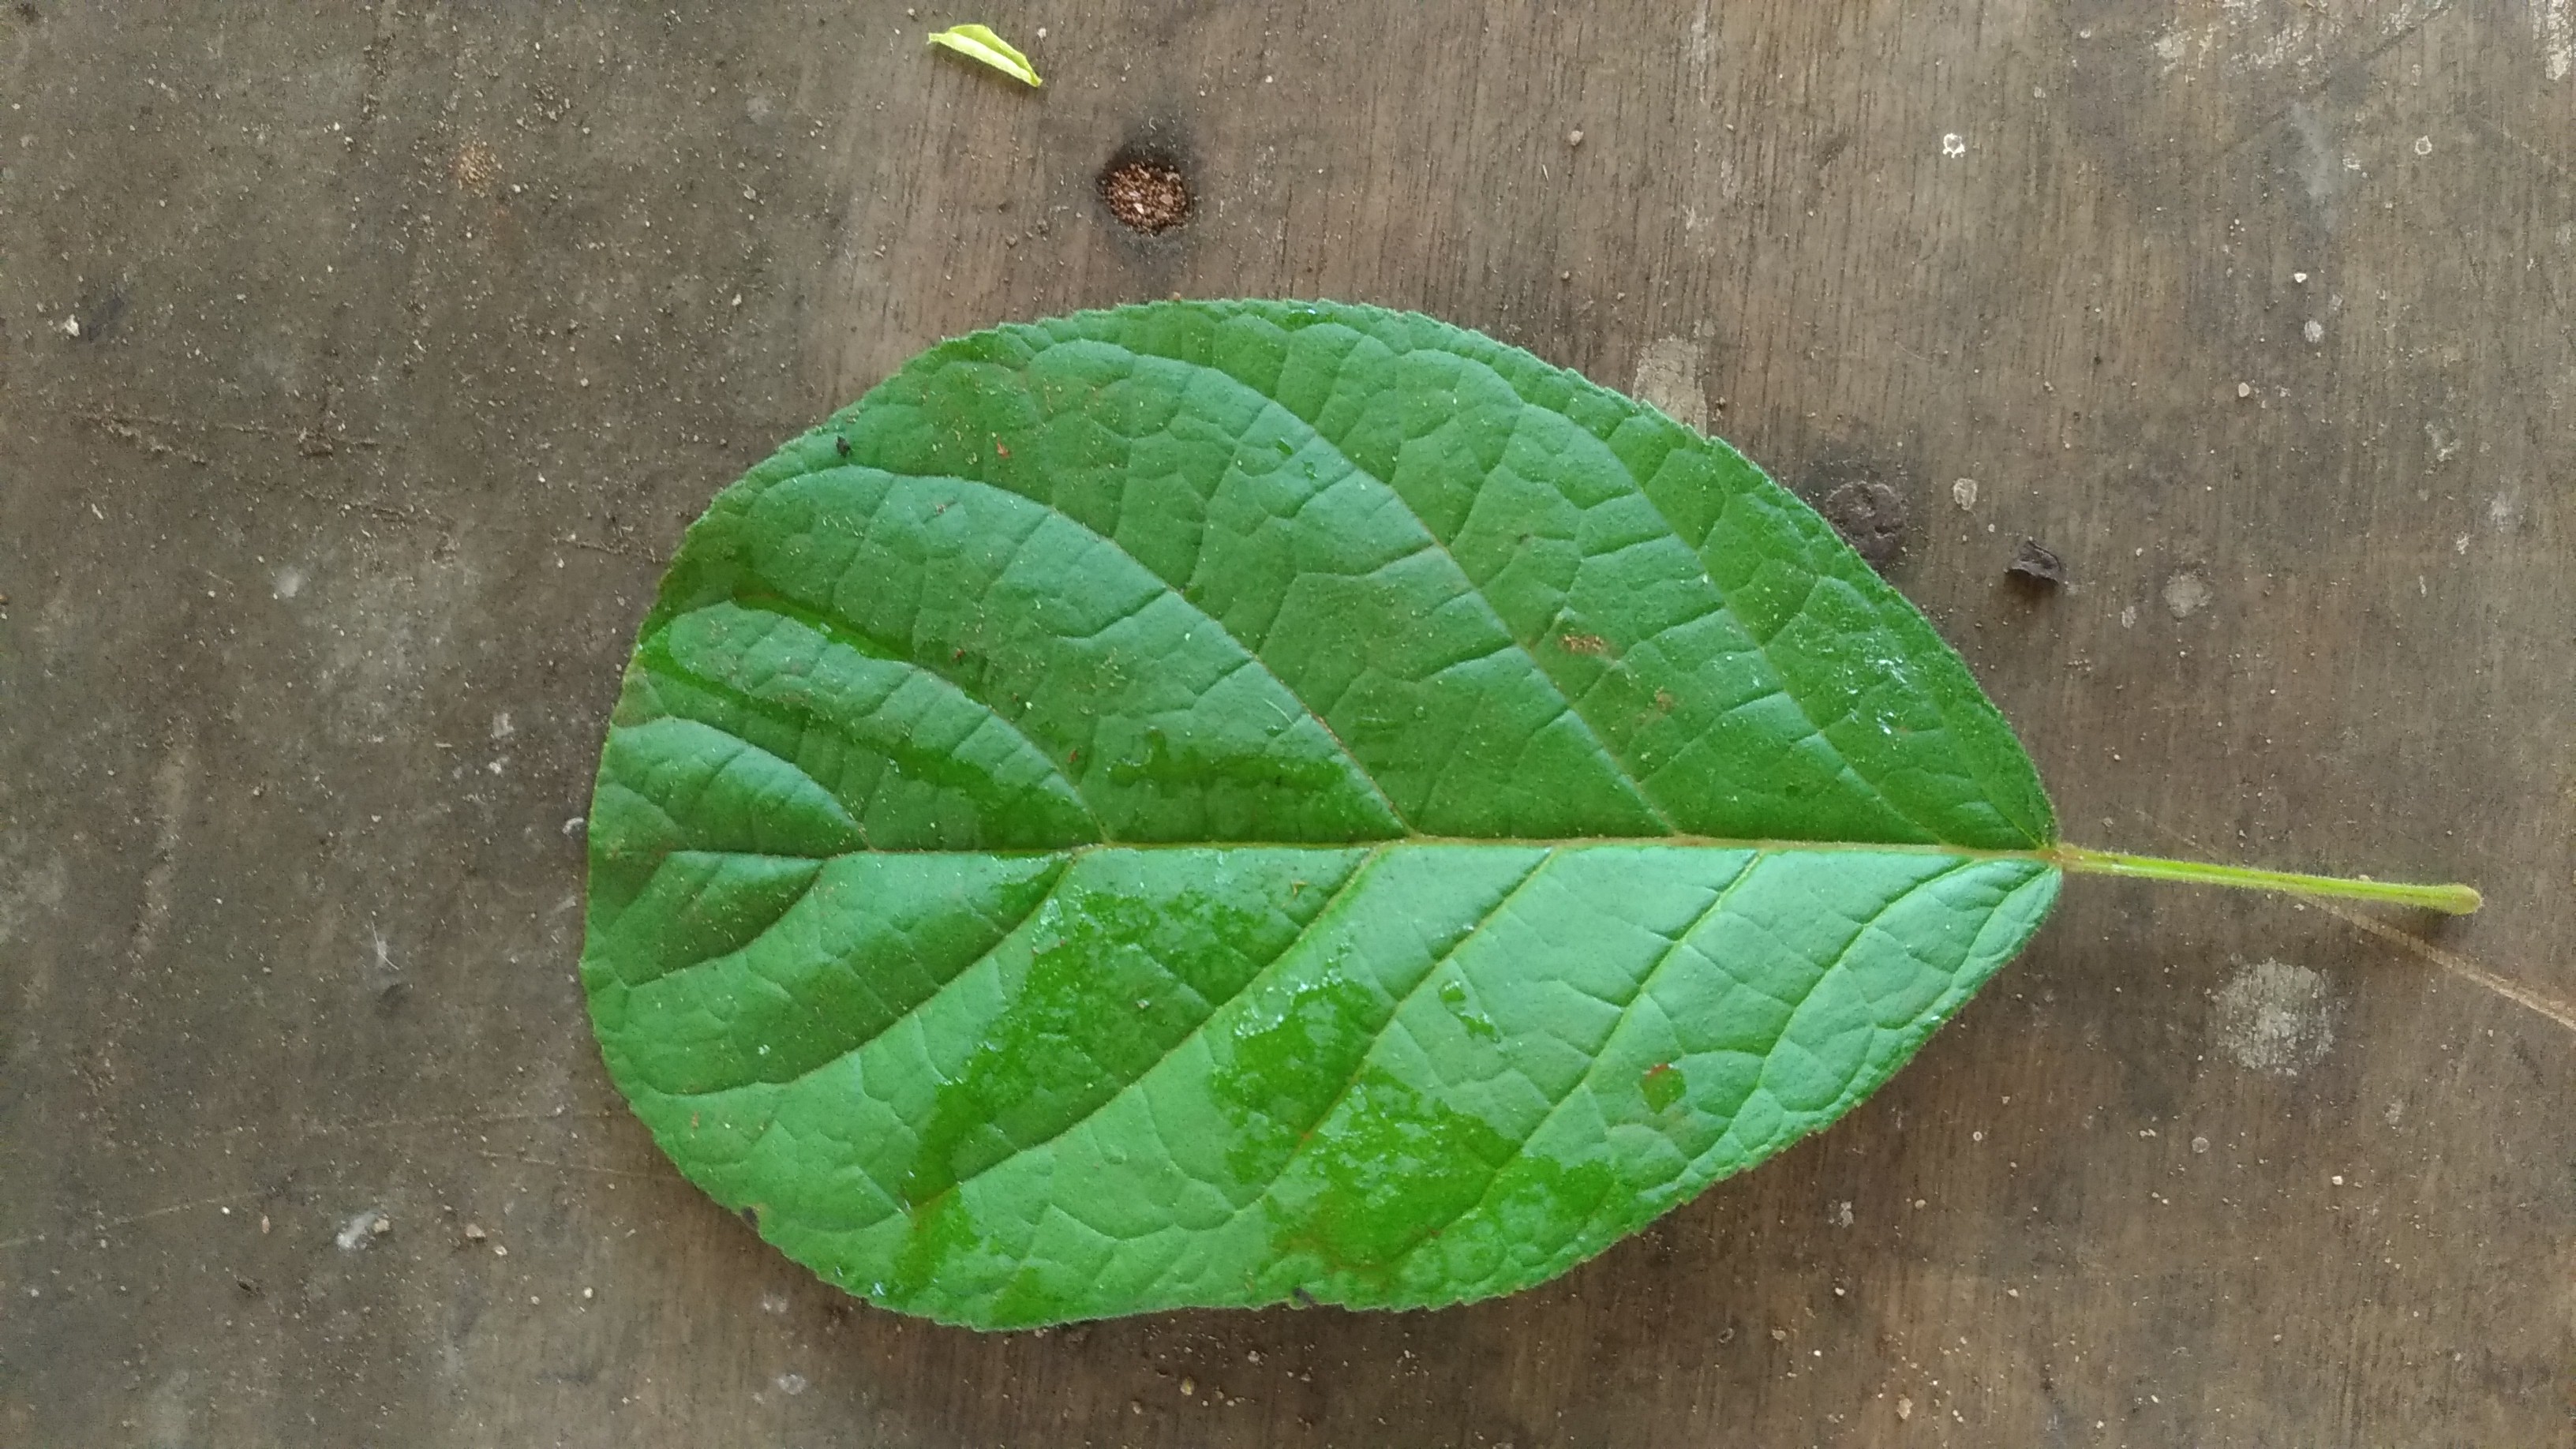
Plant: Padri